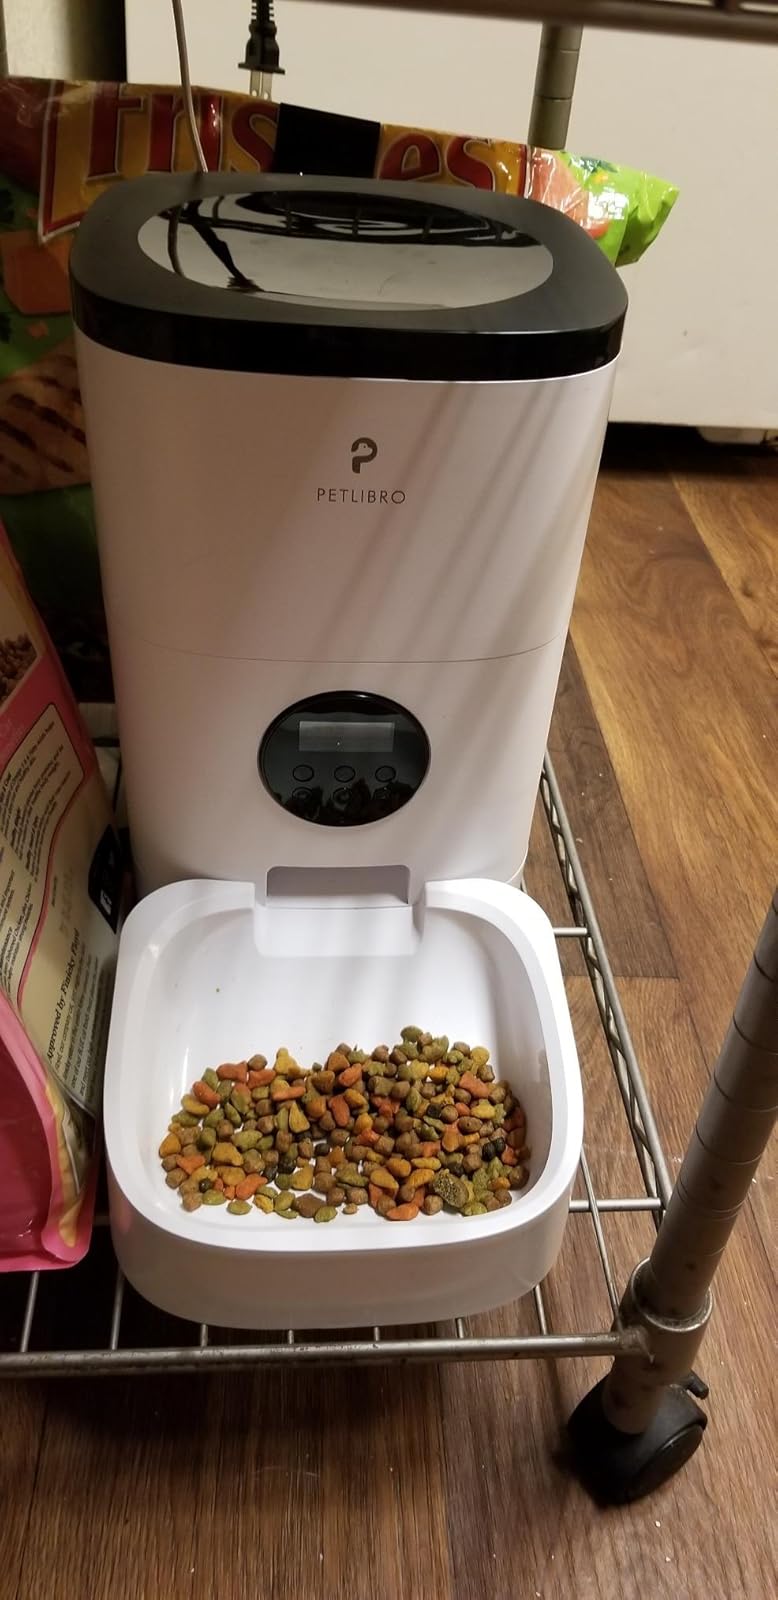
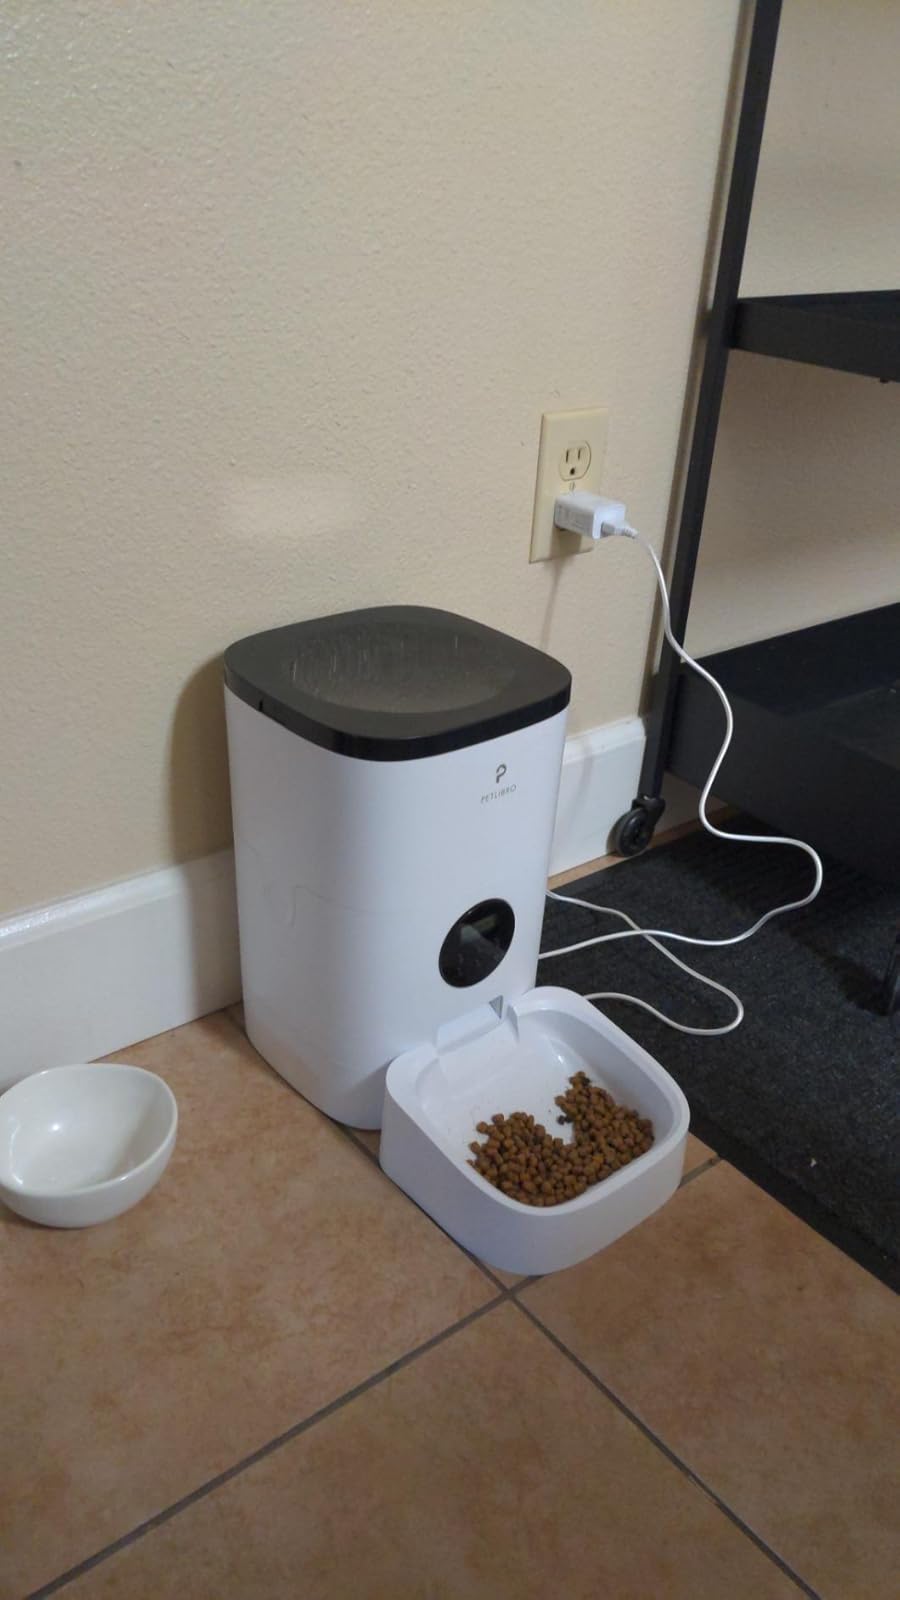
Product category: items_feeder
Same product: yes